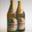
Label: bottle